Terrassa

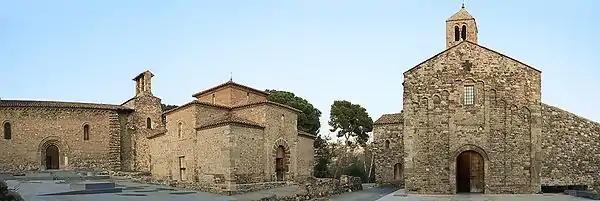
Ancient churches of Ègara.

The episcopal see of Ègara already existed by about 450 CE, when it was established on territory split off from the Roman Catholic Diocese of Barcelona, under the Metropolitan Archdiocese of Tarragona. Pope Hilarius confirmed its autonomy by denying a request around 469 to unite it with the Barcelona under its own first bishop, Ireneus.